Kristiansund (town)

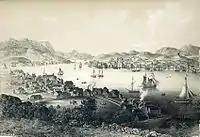
A picture of Christianssund from the early 1840s.

The nearby island of Grip was an important fishing community during the Middle Ages, and was considered to be the most important area in the region at the time. The natural harbour in Lille-Fosen, close to where Kristiansund is located today, was also frequently used for fishing purposes.